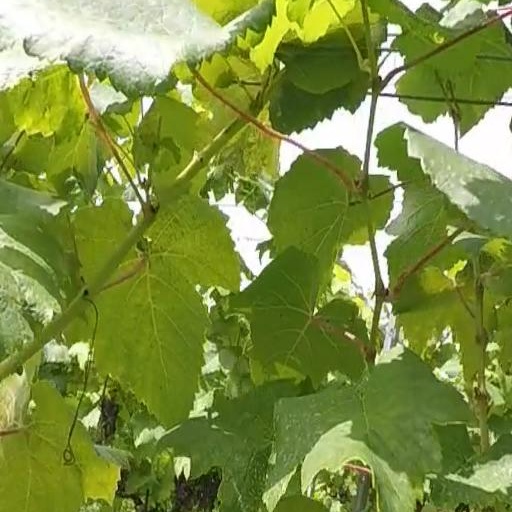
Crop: grape